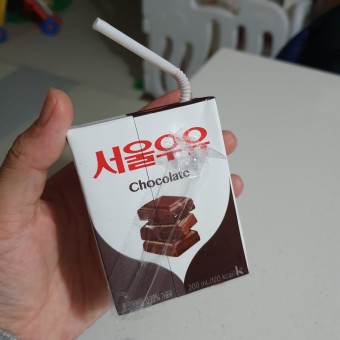
Label: paper